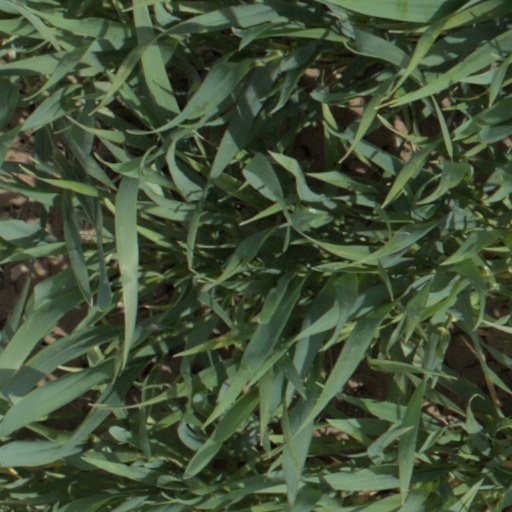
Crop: wheat